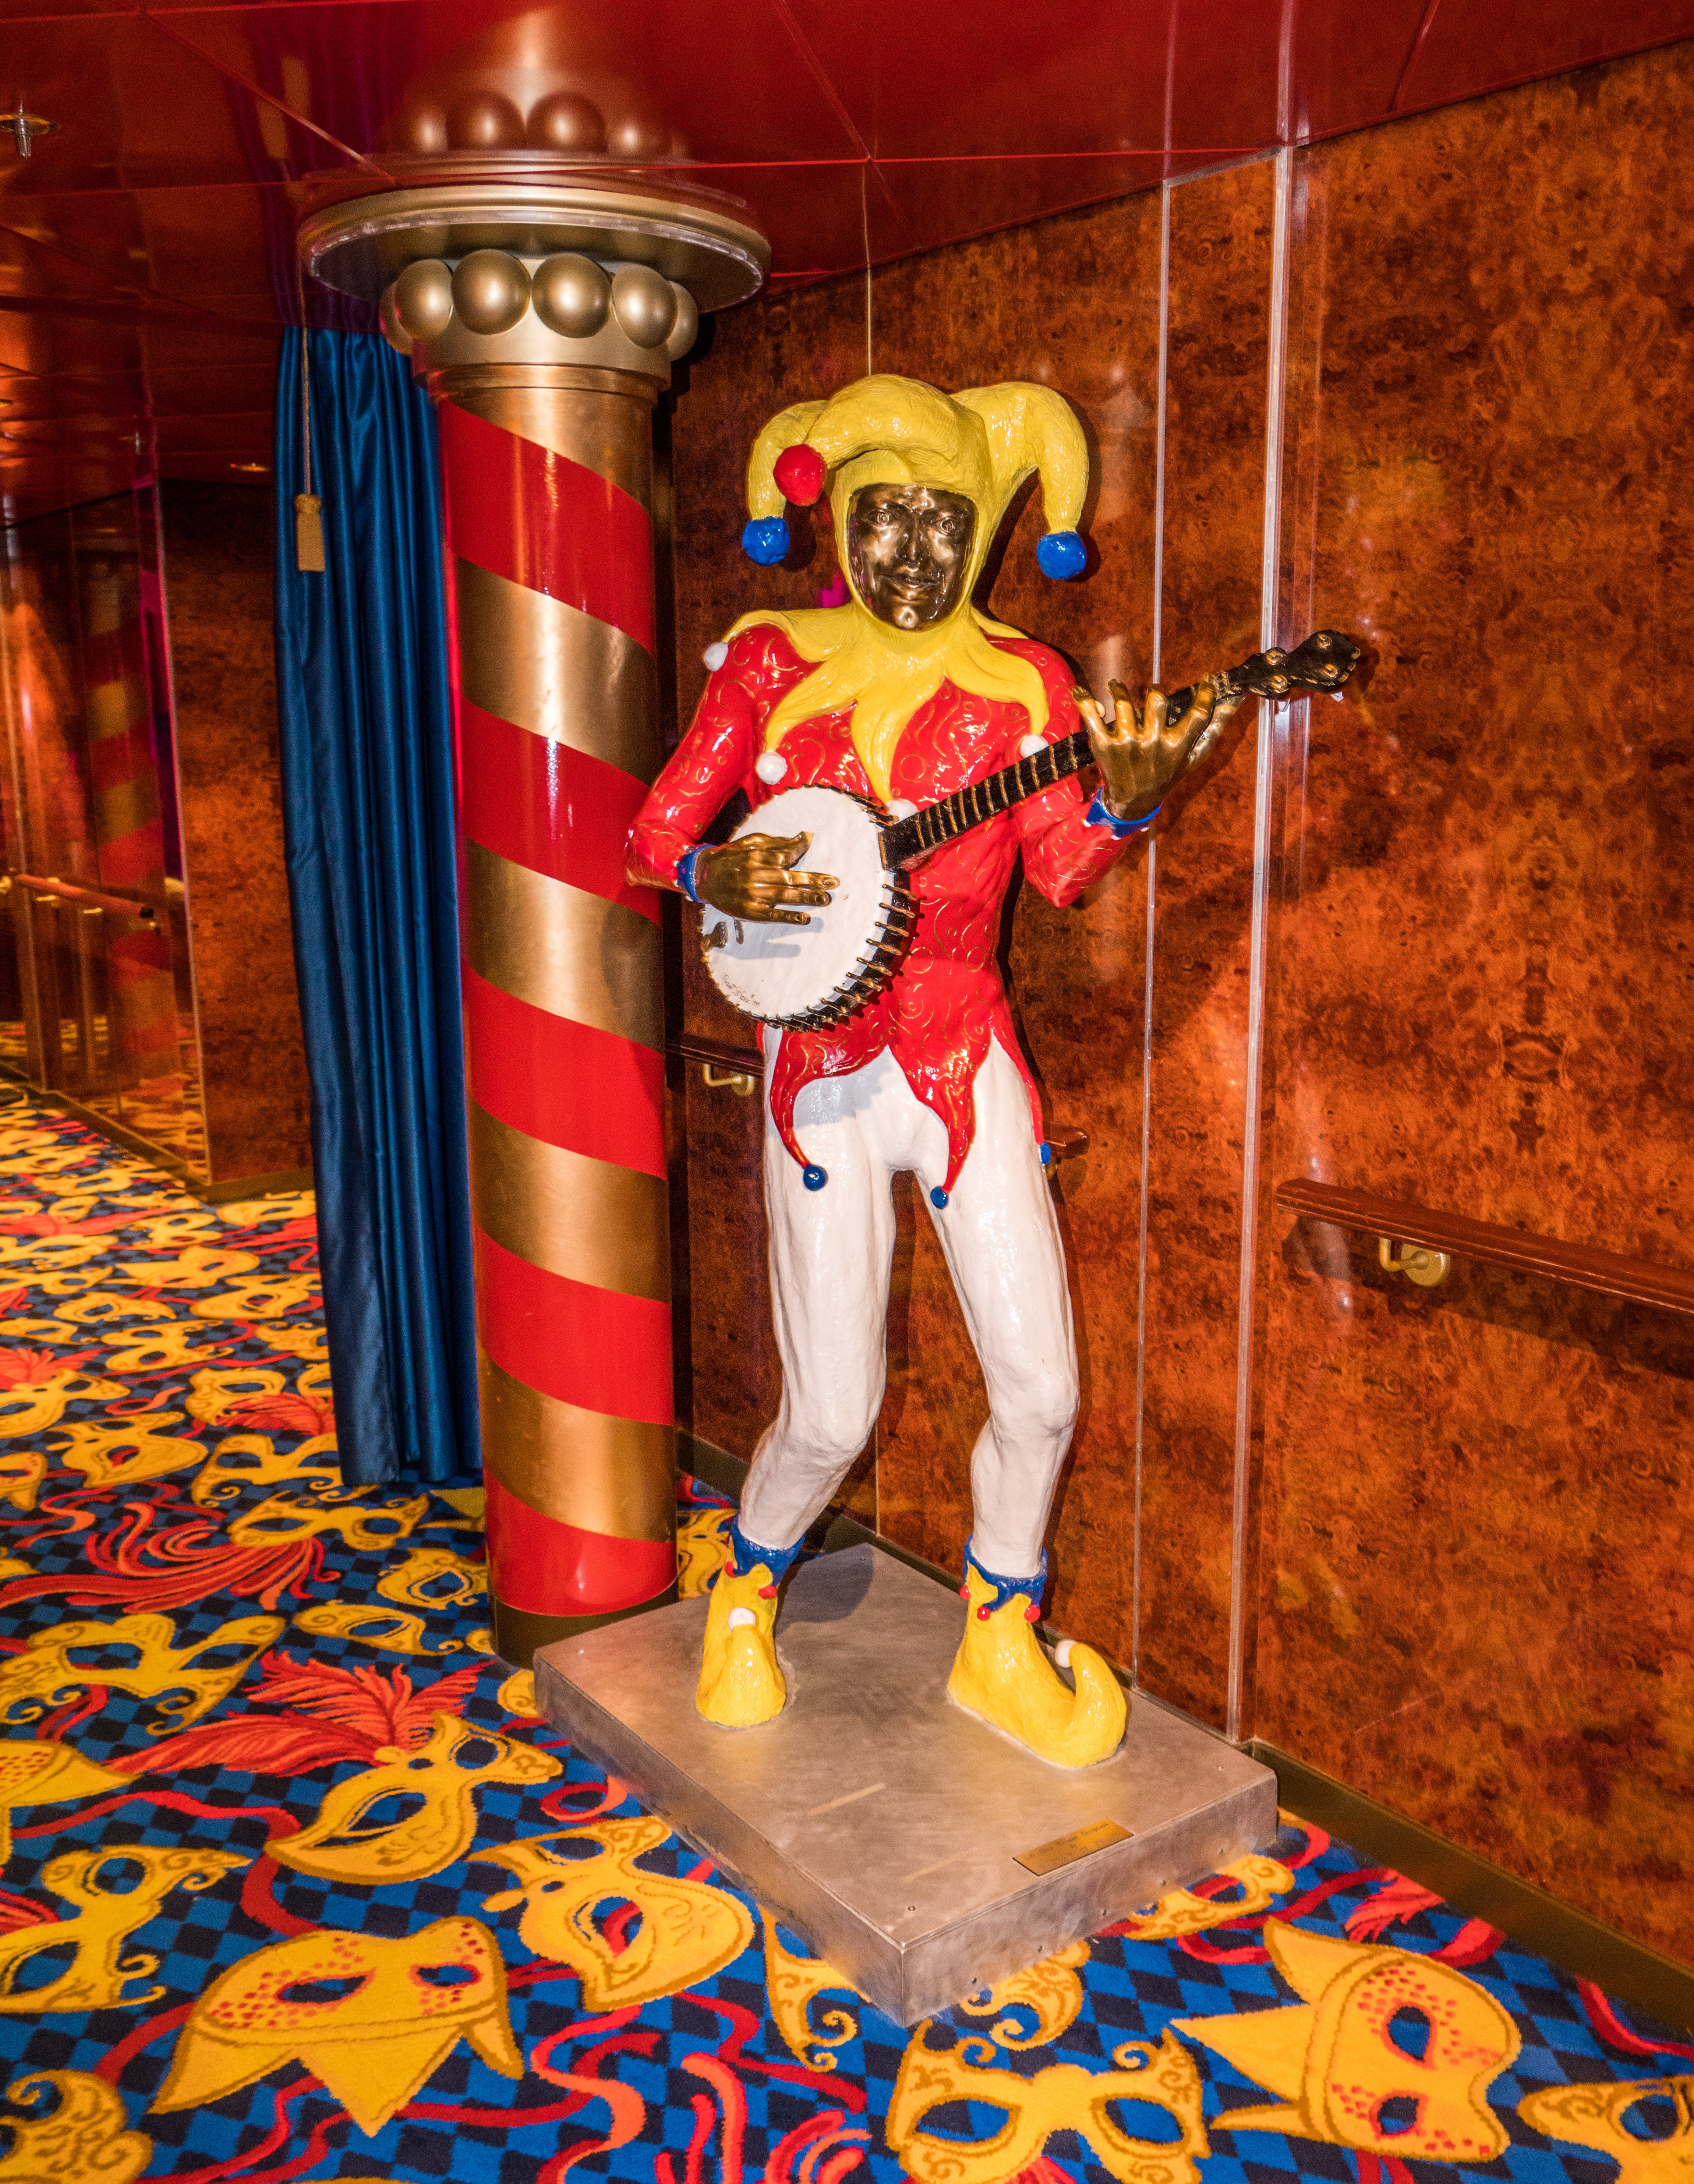
statue, decoration, red, ceramic, clothing, colorful, decor, sculpture, fun, figure, handmade, costume, cruise ship, comics, jester, norwegian jade